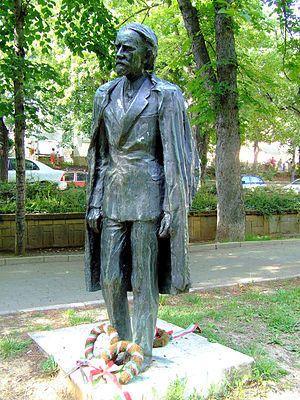
Zoltán Kodály
Statue i Pécs
Zoltán Kodály var en ungarsk komponist og musikforsker.